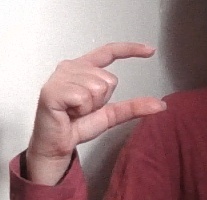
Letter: dal